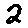
Label: 2